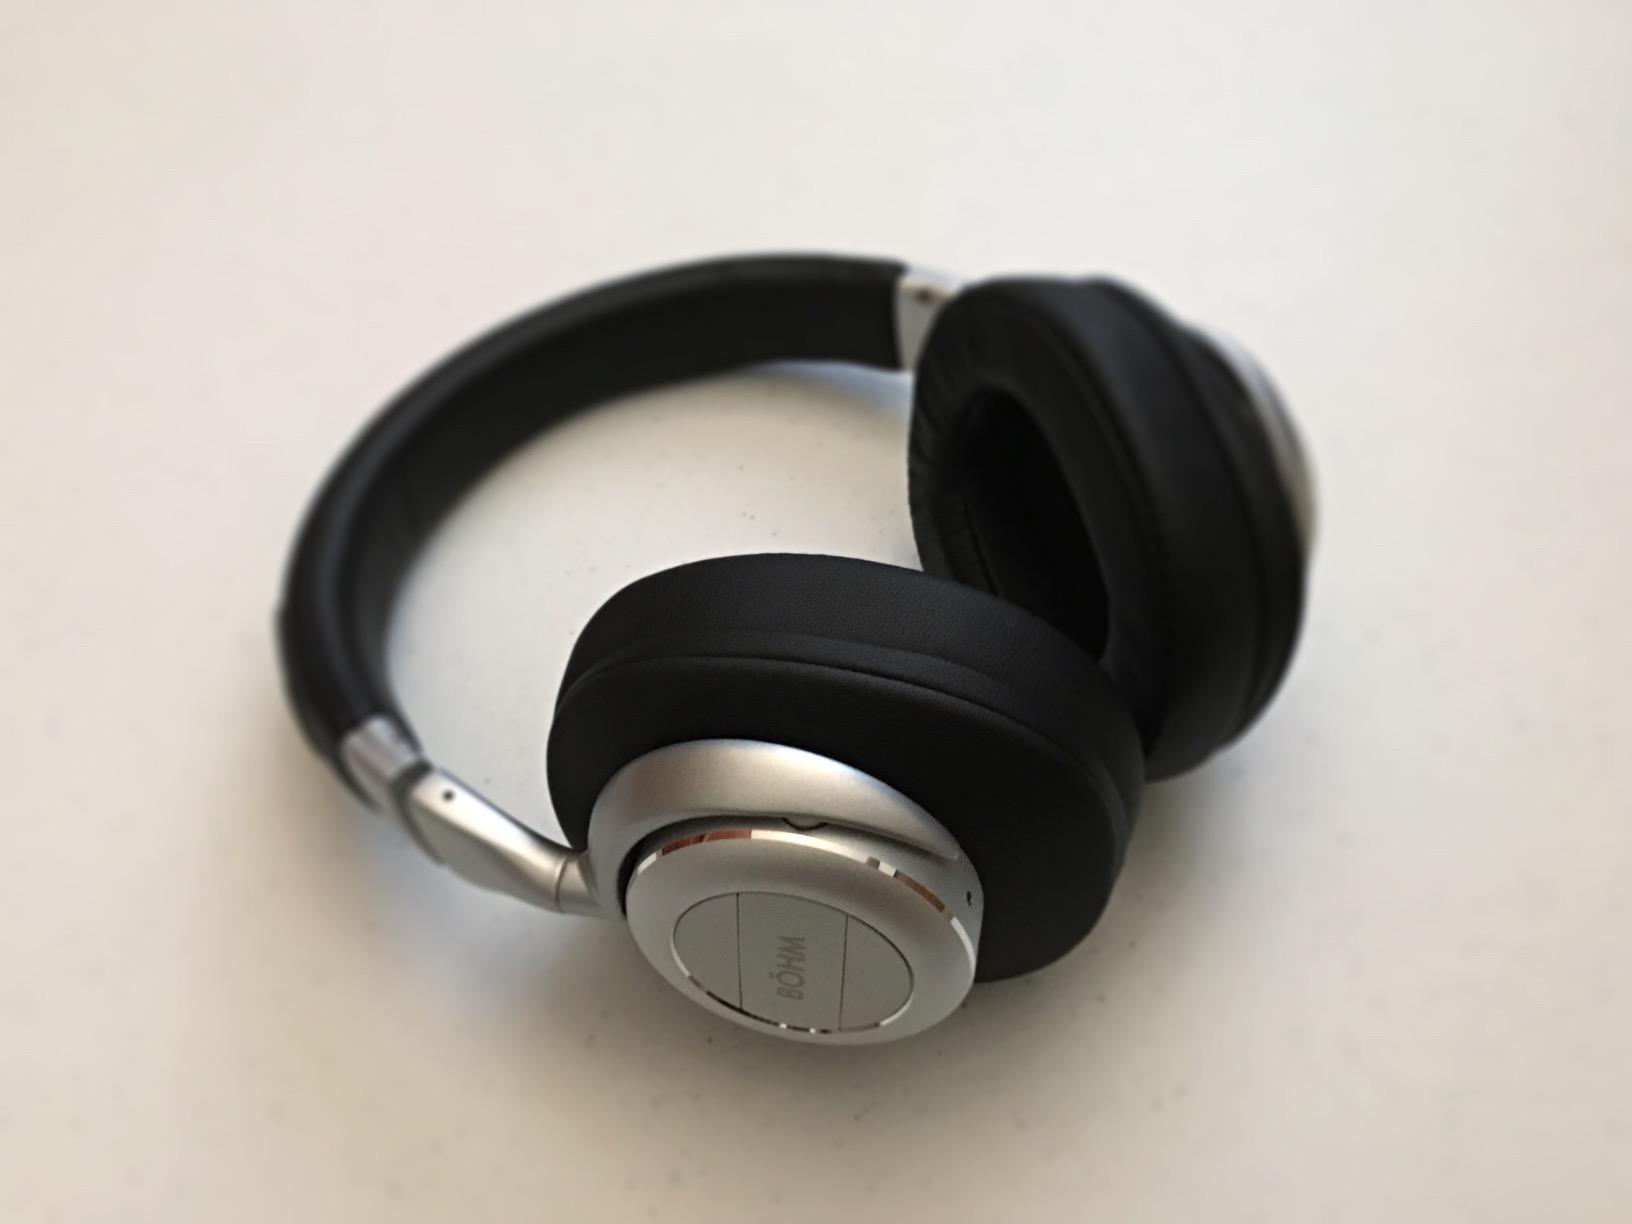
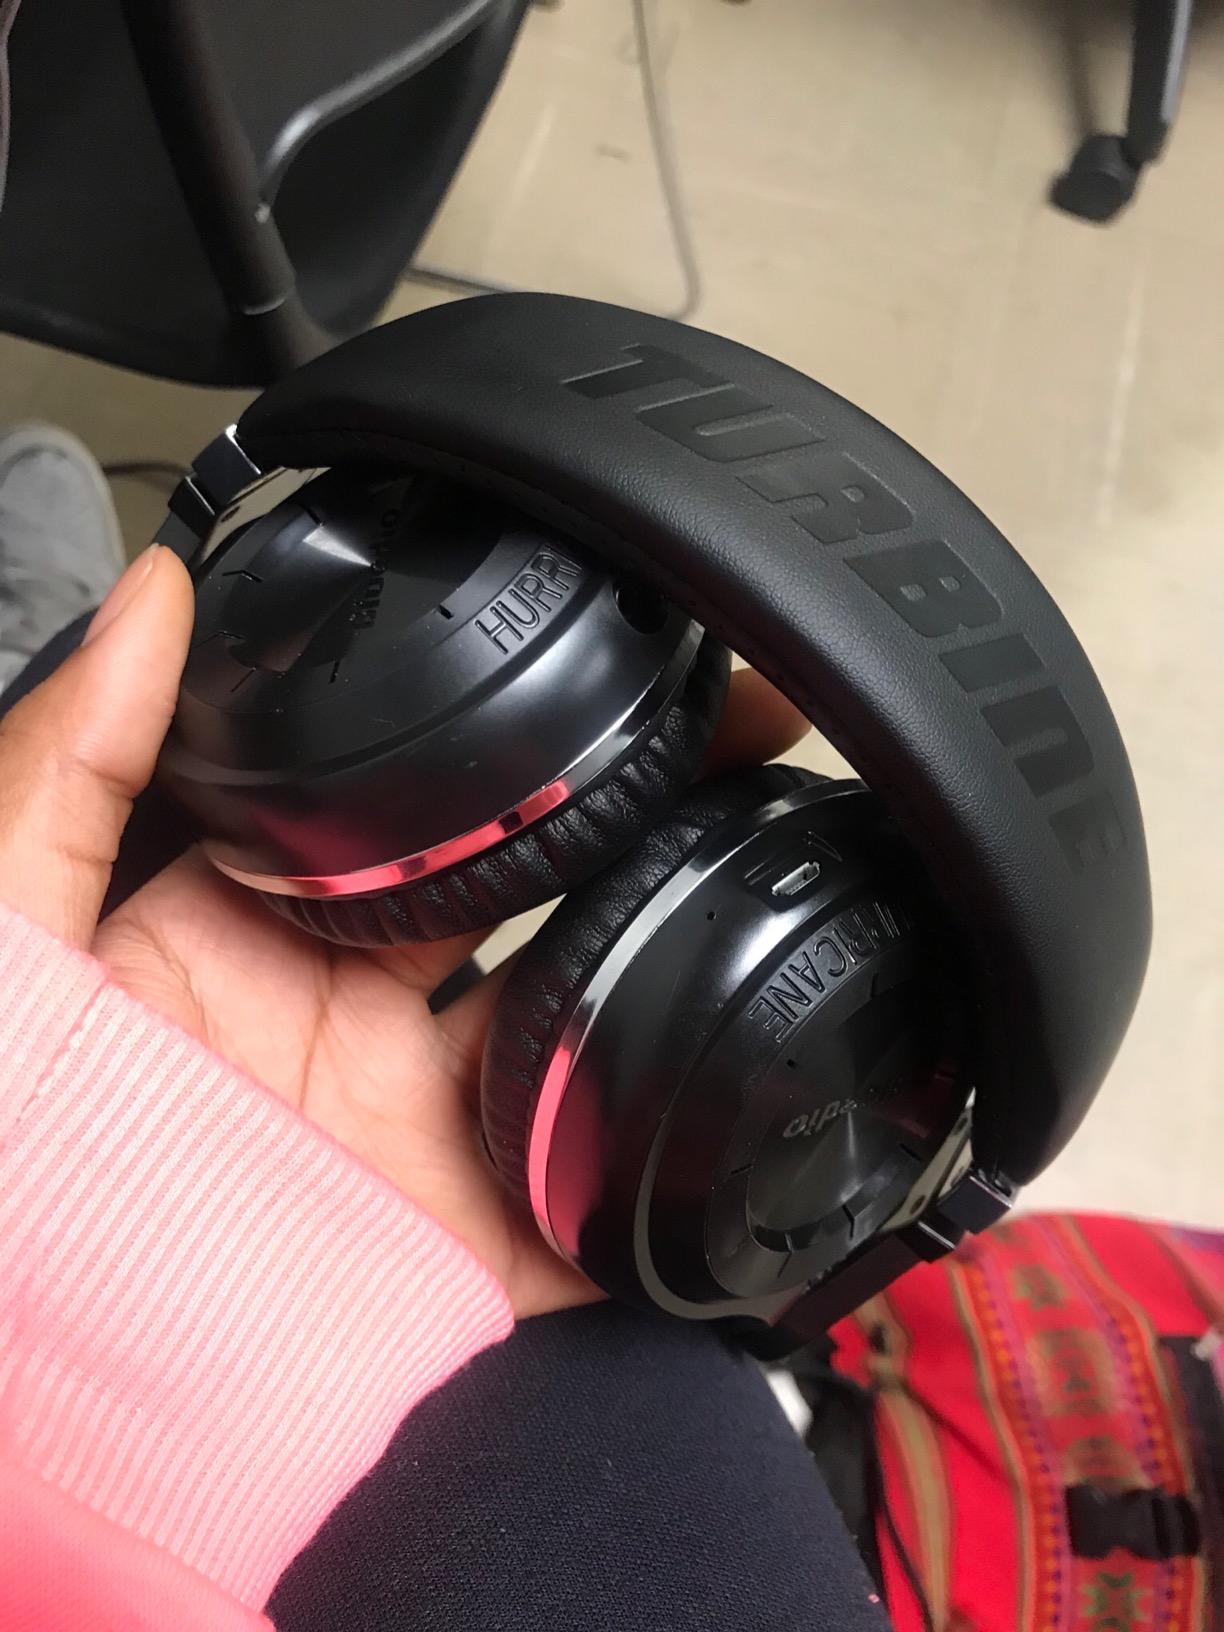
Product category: headphones
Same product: no